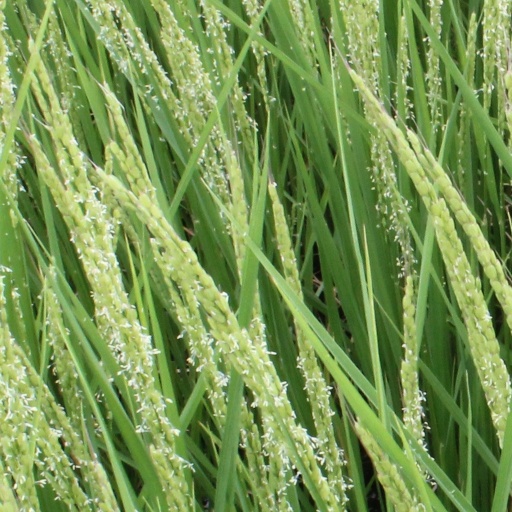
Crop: rice